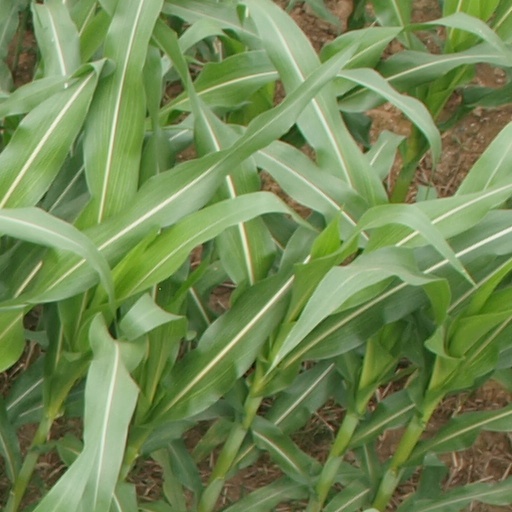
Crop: maize; corn